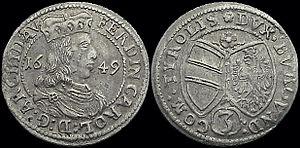
Pièce d'argent autrichienne (""groschen"") à l'effigie de Ferdinand-Charles d'Autriche, datée de 1649. Il y est écrit
Ferdinand-Charles d'Autriche, né le 17 mai 1628 et mort le 30 décembre 1662 à Kaltern, était archiduc d'Autriche antérieure et comte de Tyrol de 1646 à 1662.